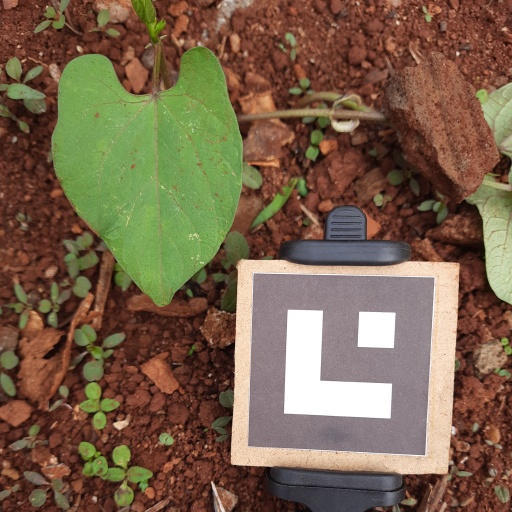
Observations: wavy surface, no eating holes, with soild dust, under shade